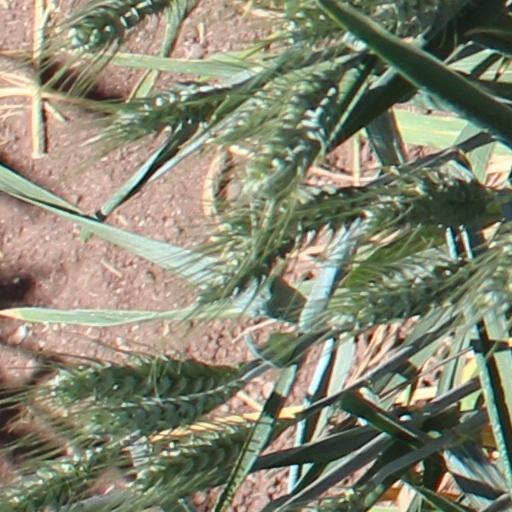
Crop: wheat